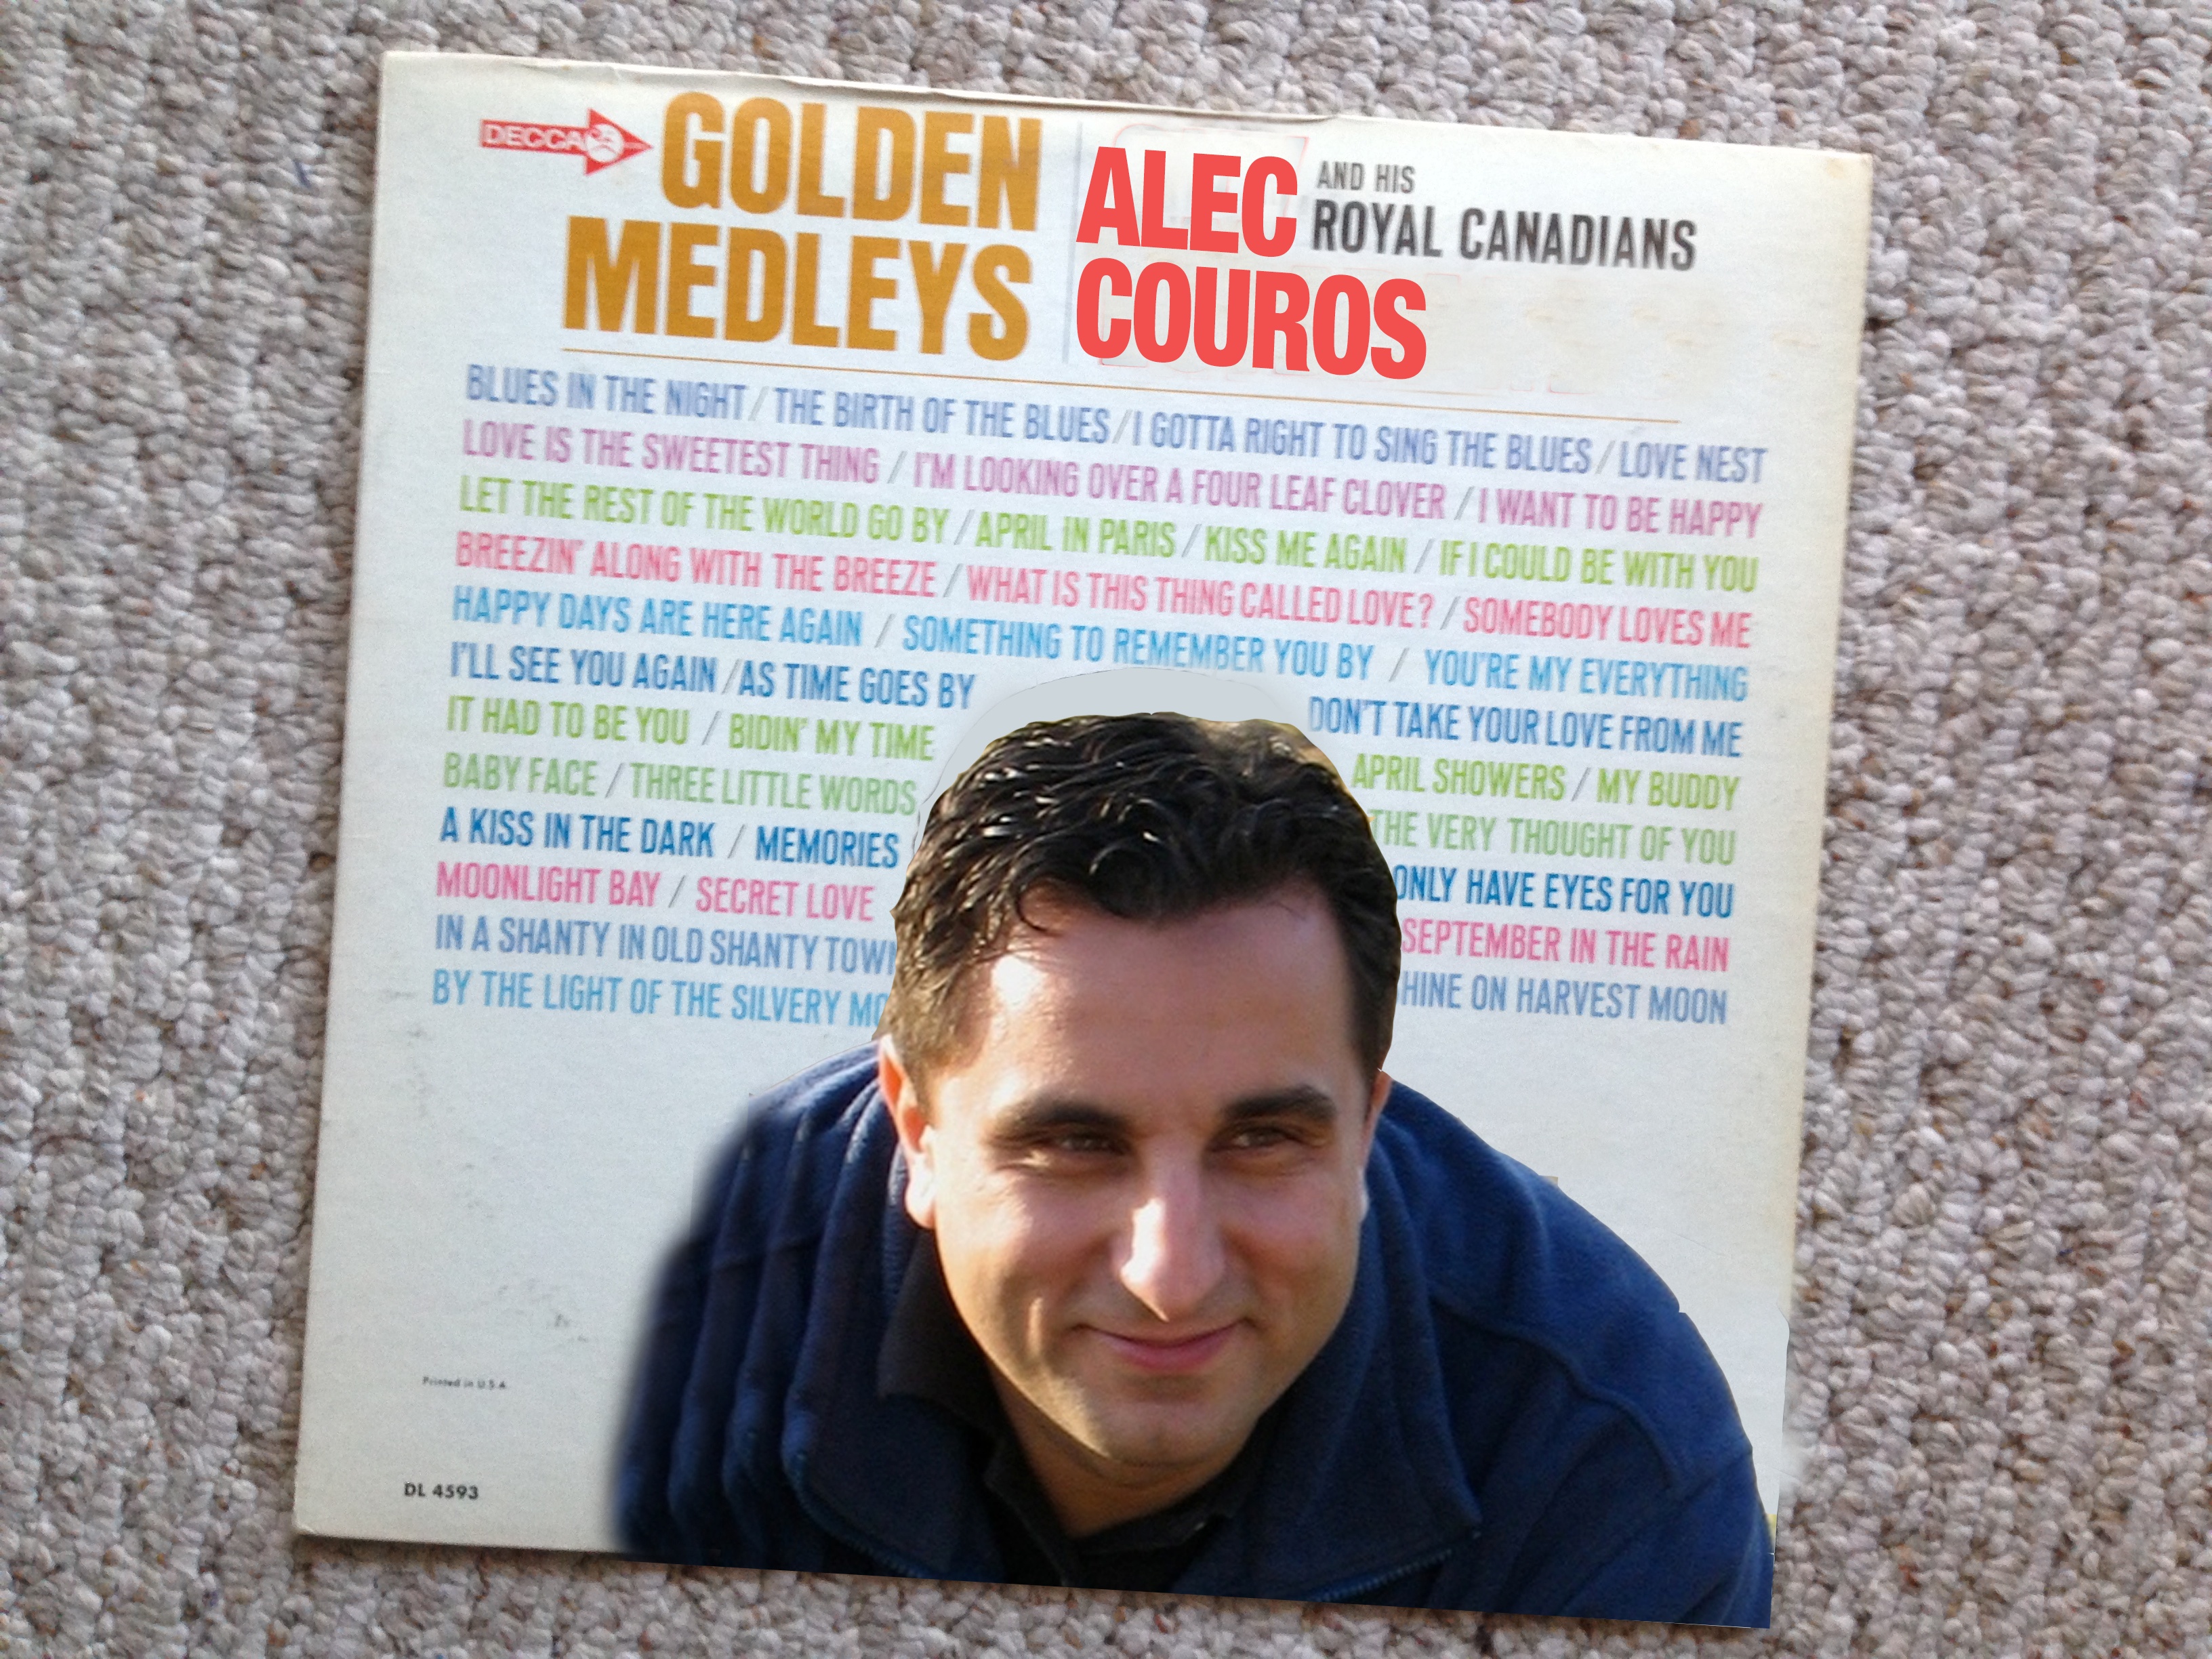
biology, text, learning